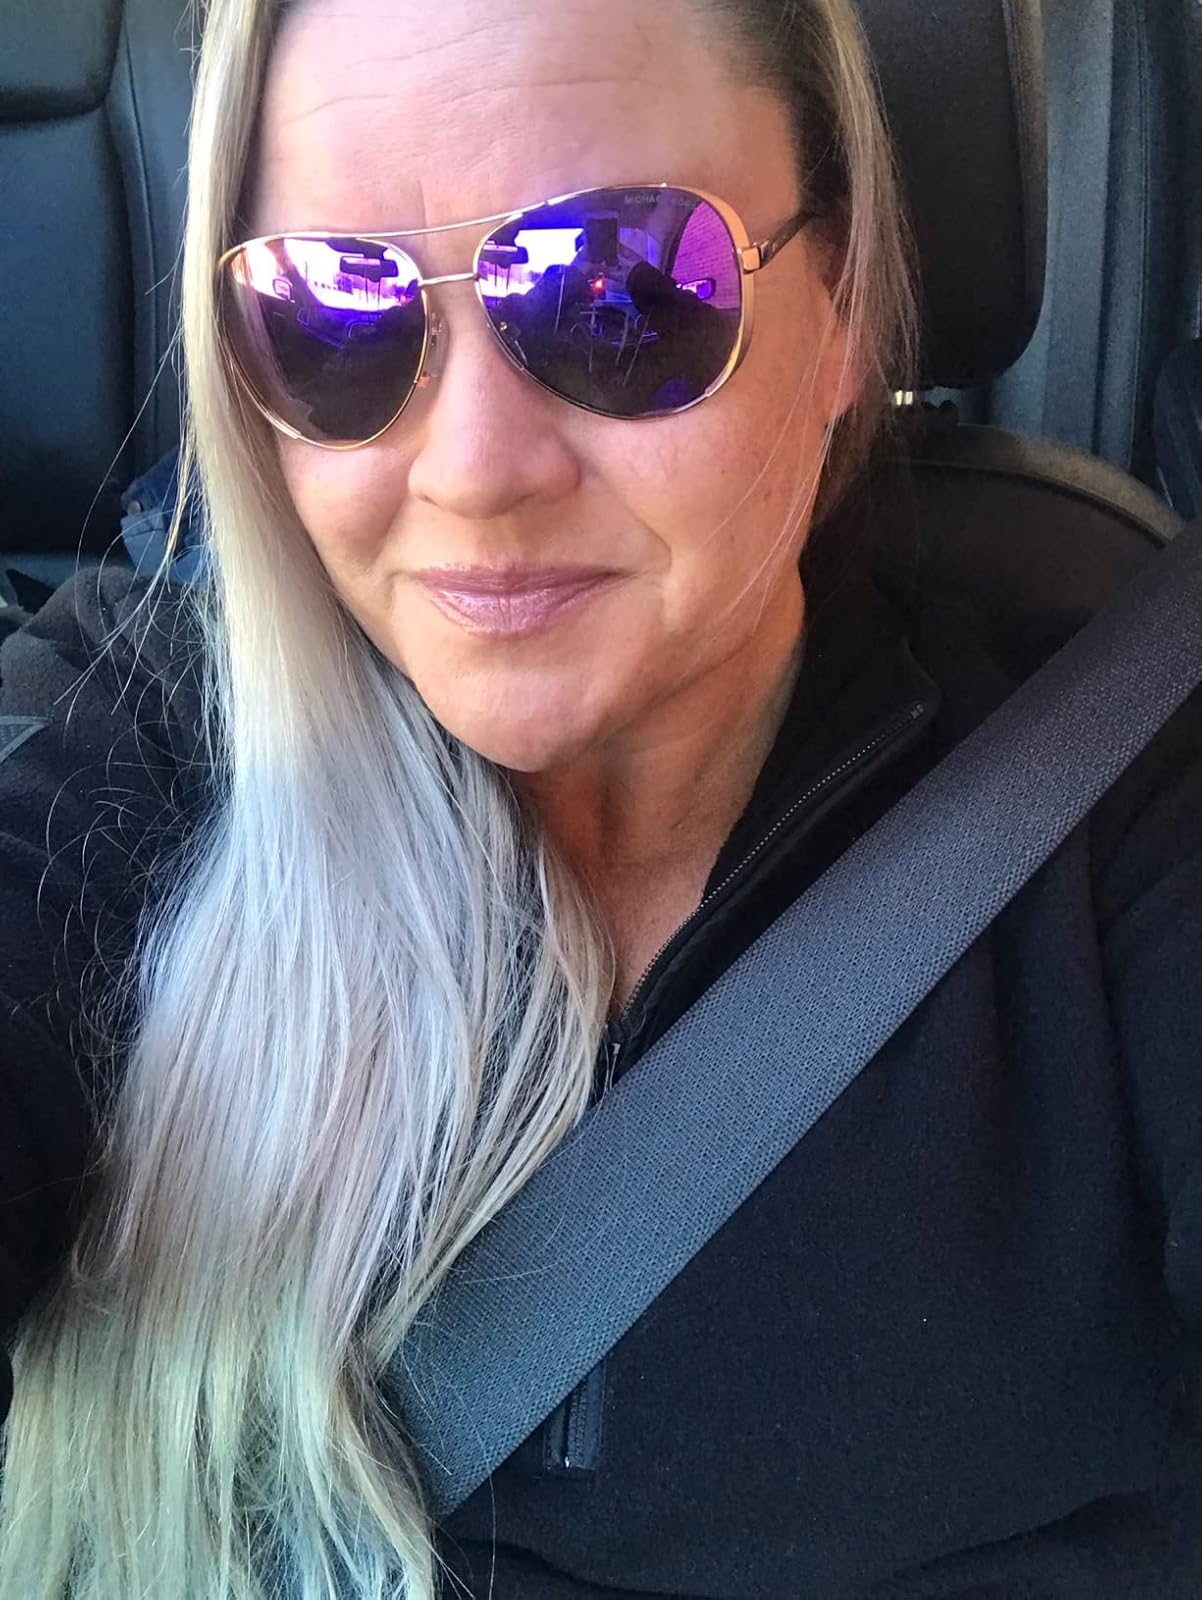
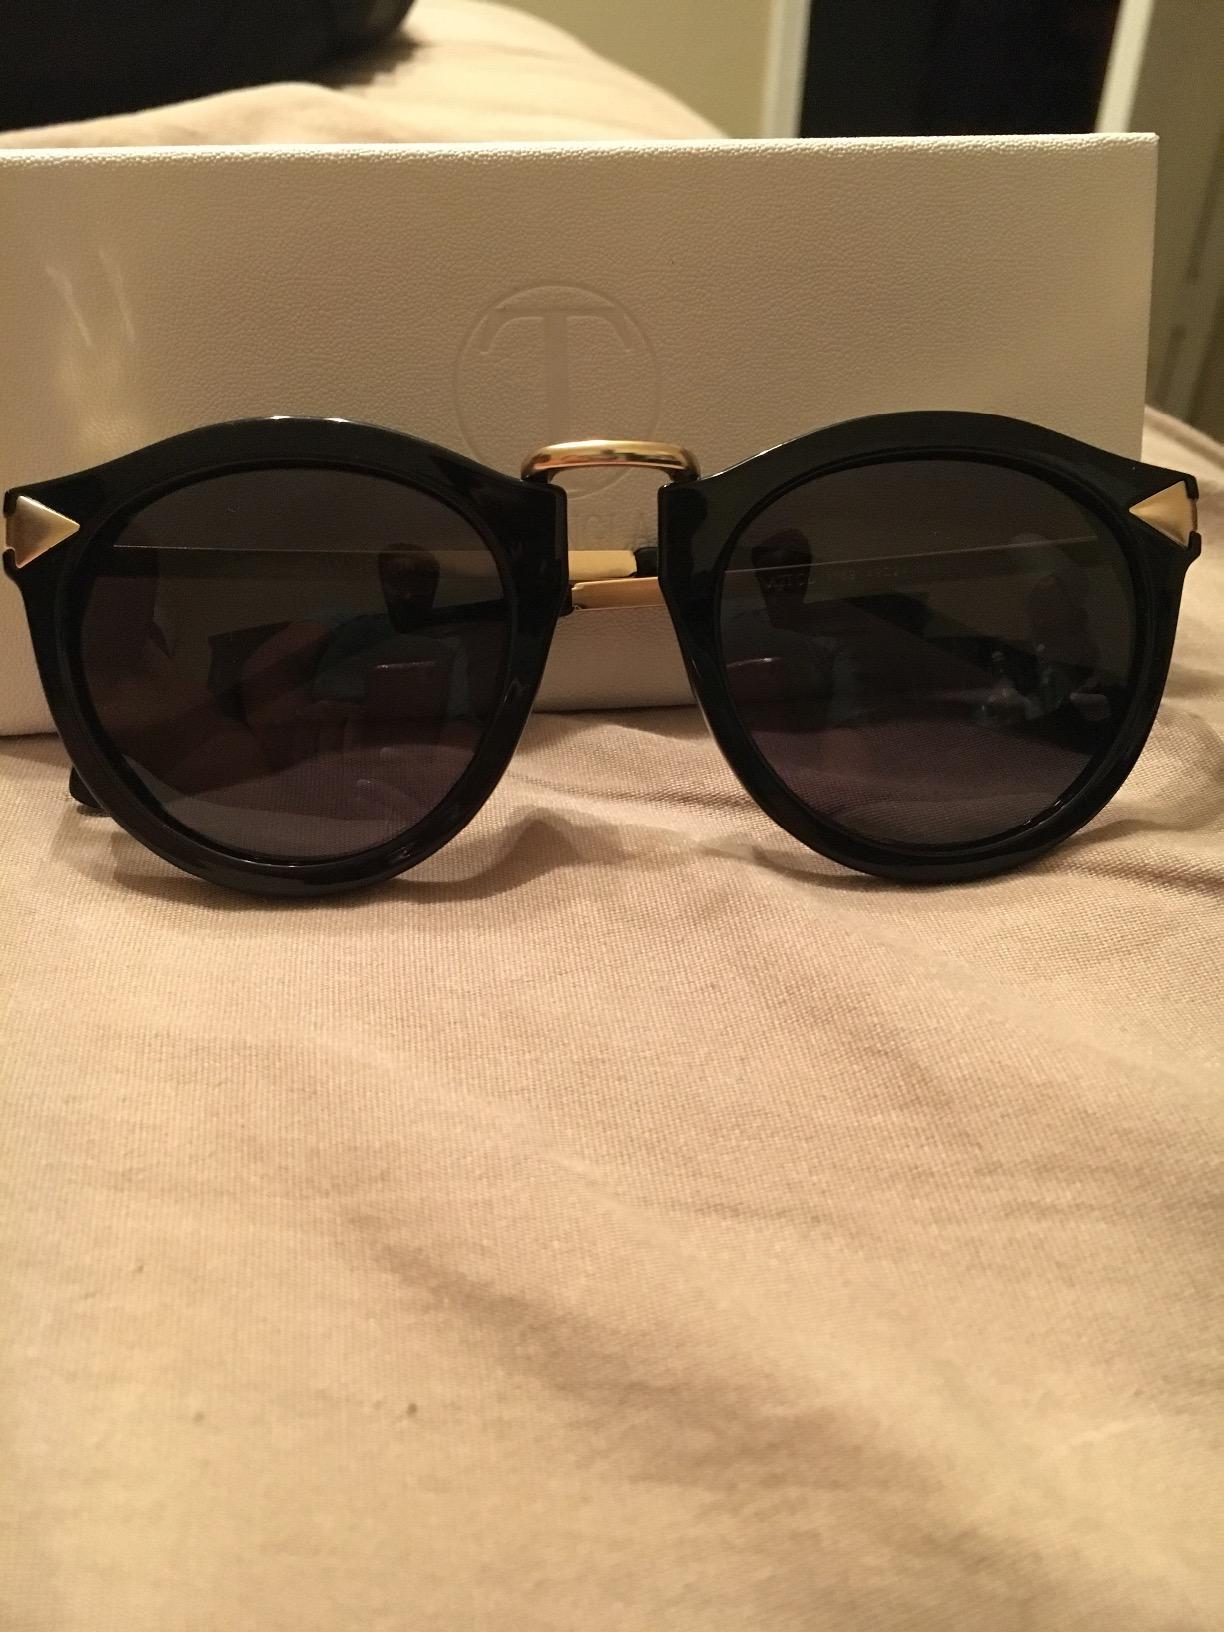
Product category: accessories_sunglasses
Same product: no